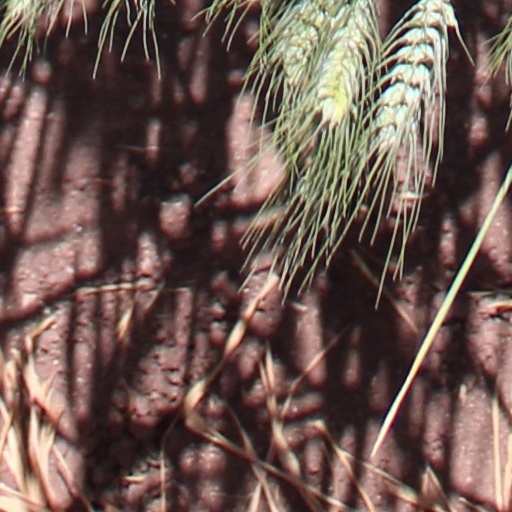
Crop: wheat